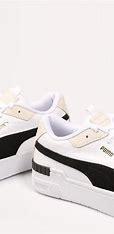
Brand: Puma
Model: Cali Sport